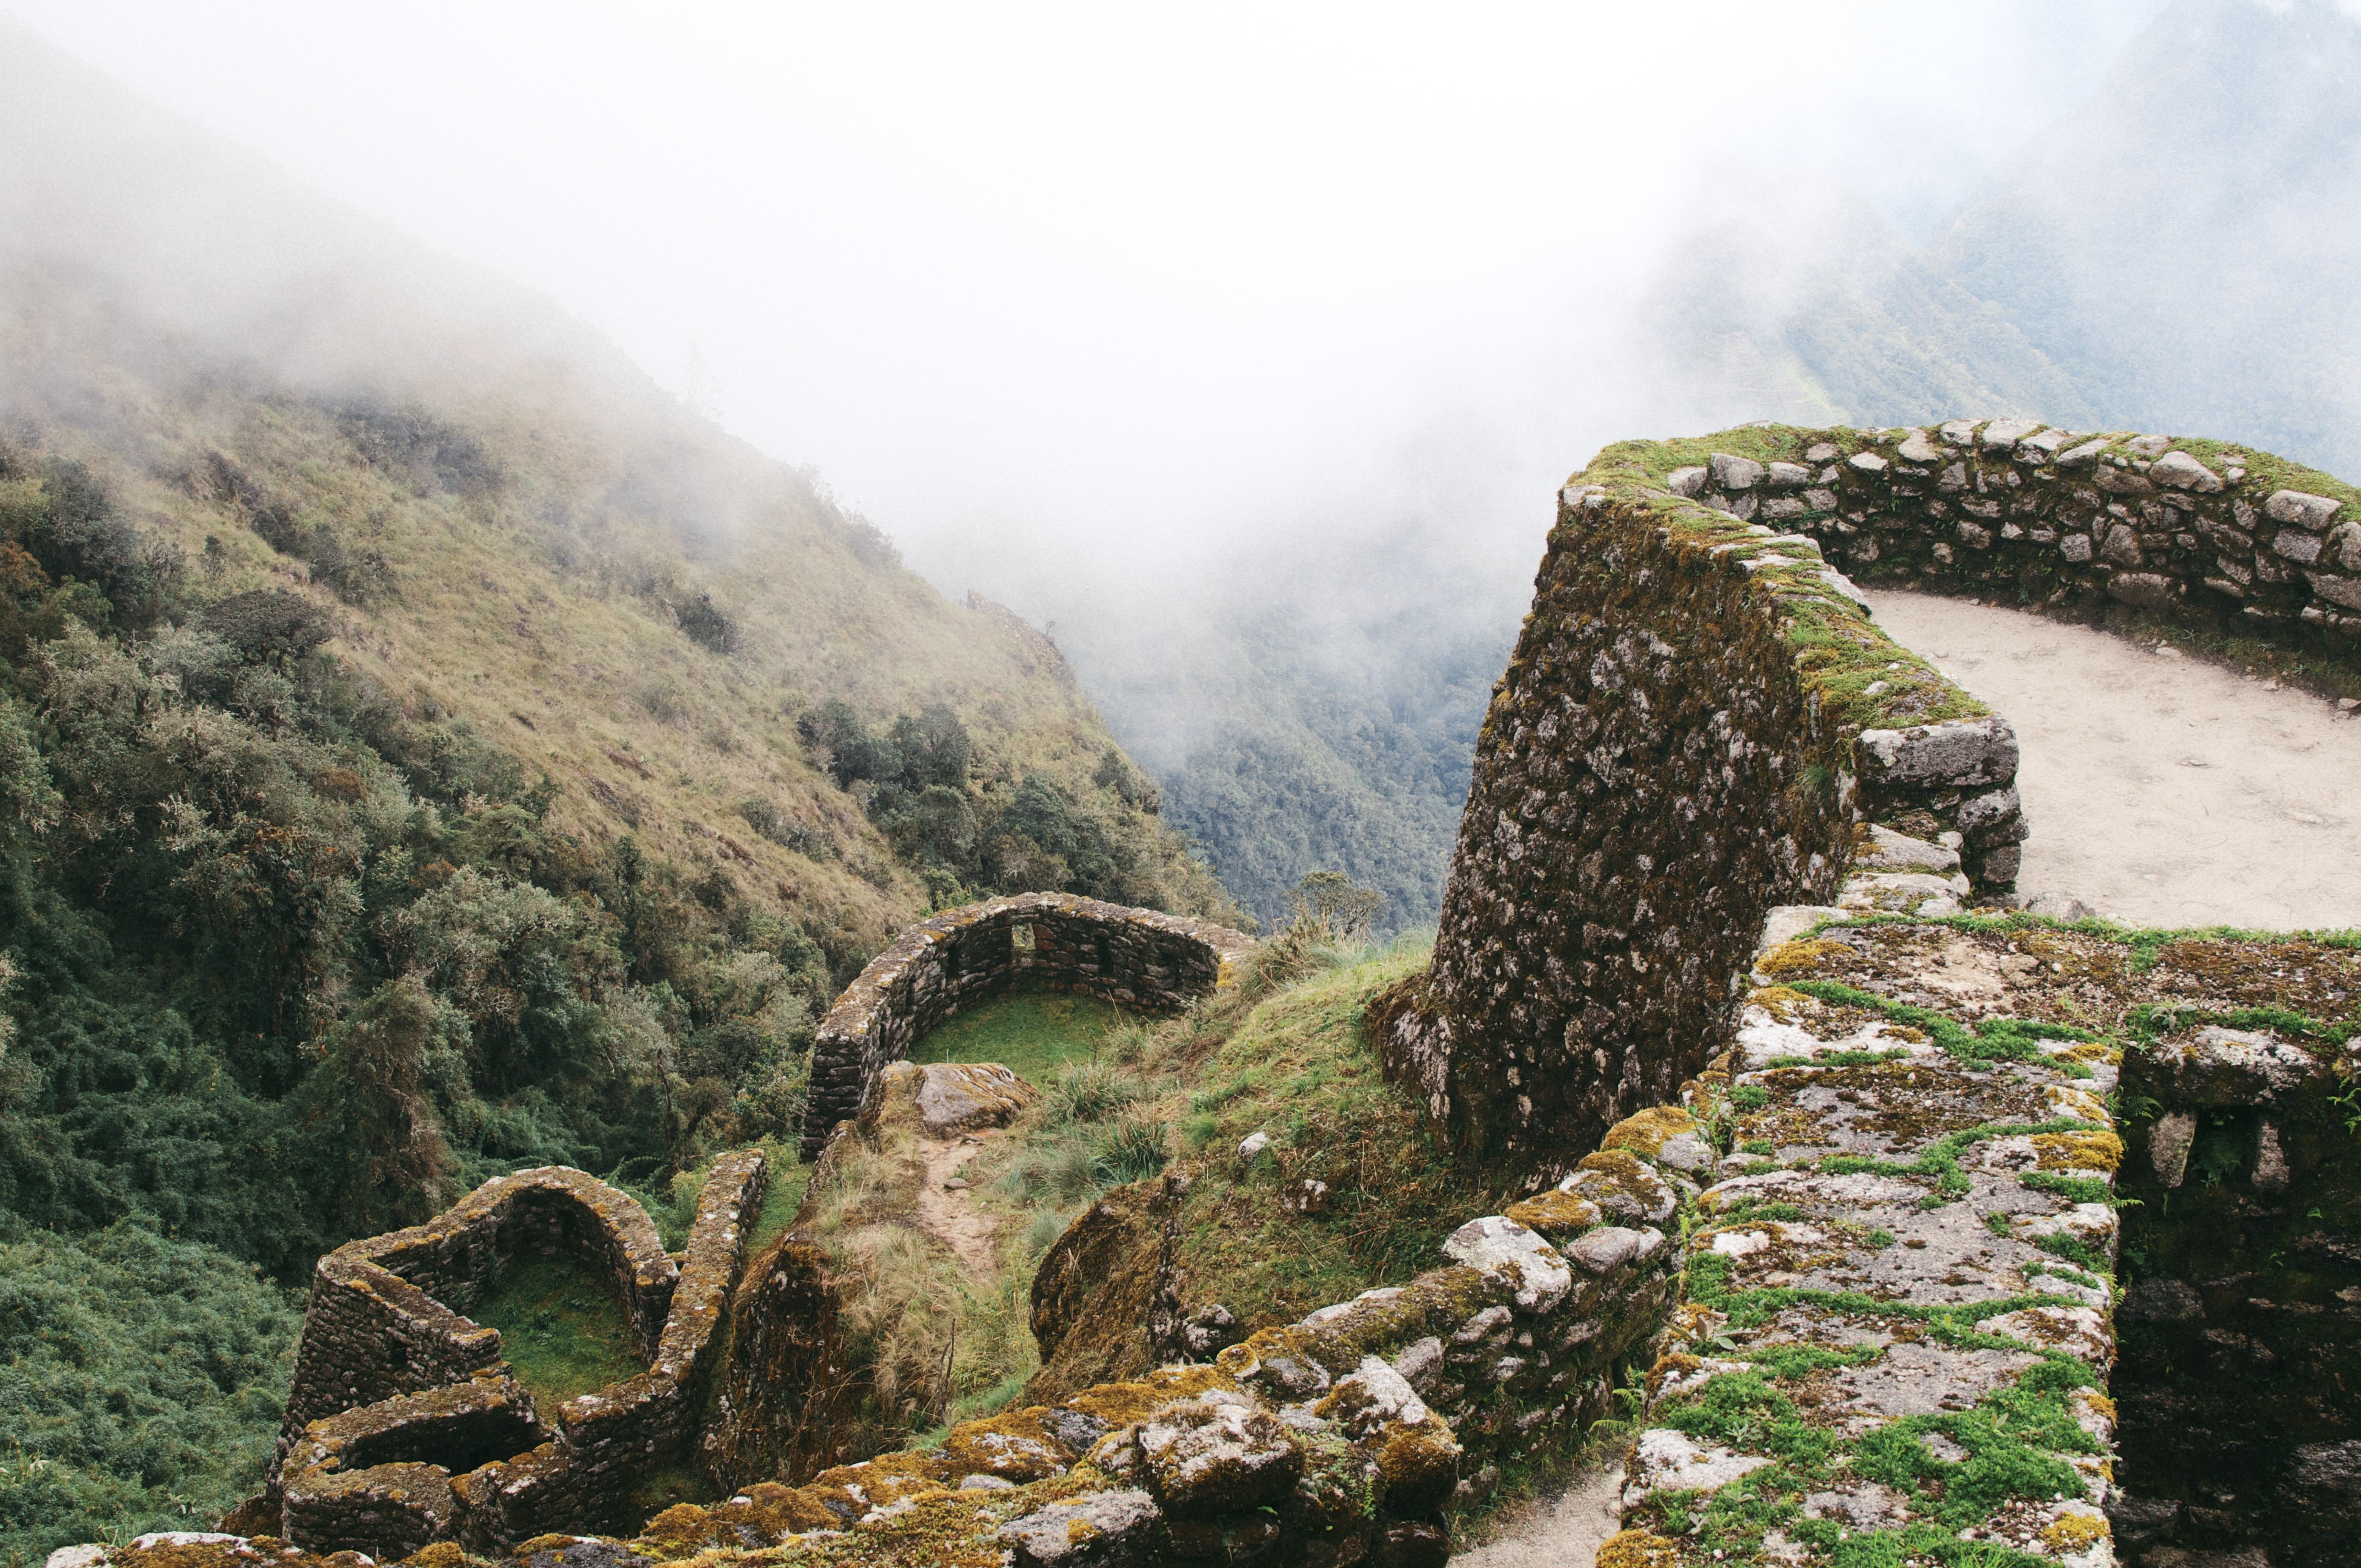
landscape, tree, rock, mountain, cloud, fog, hill, valley, mountain range, stone, cliff, terrain, geology, ruins, mountainous landforms